Gall von Gallenstein

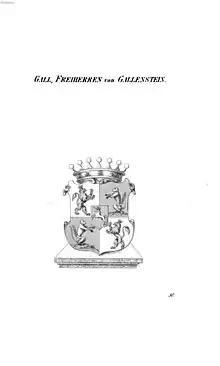
Coat of arms of Gall, "Freiherren" von Gallenstein

The noble family Gall von Gallenstein was a noble family and is best known for their castle of the same name. Originally nobles from Alsace-Lorraine, the family owned castles in mediaeval Europe.